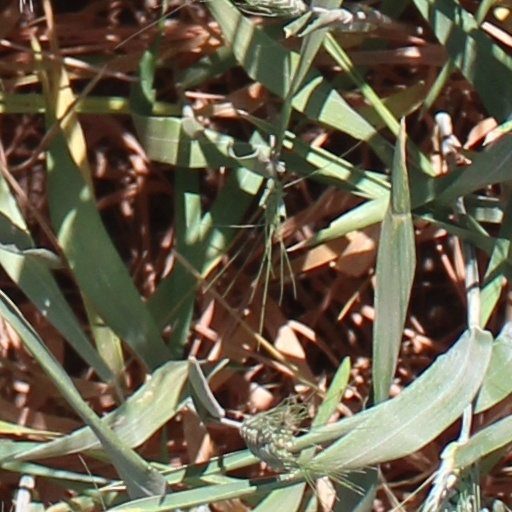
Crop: wheat